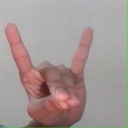
अक्षर: श